Catalina affair

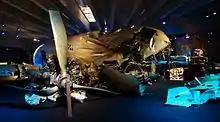
DC-3 wreckage exhibited at the Swedish Air Force Museum

On 13 June 1952, it disappeared east of the isle of Gotska Sandön while carrying out signals intelligence-gathering operations for FRA. The aircraft was lost with its entire crew of eight in the incident. Three of the eight crew members were military personnel from the Swedish Air Force, and the other five were civilian signals intelligence (SIGINT) operators from the FRA.